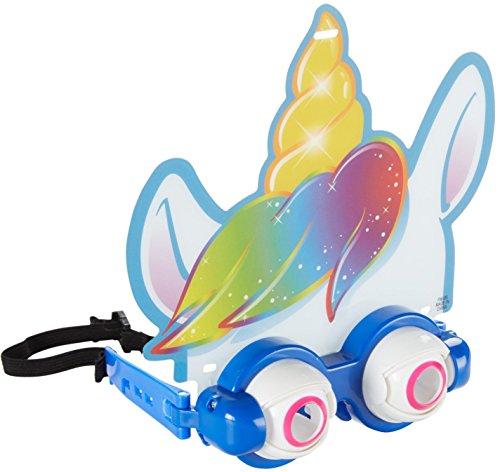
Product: Fisher-Price Blonkers, Unicorn
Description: Show off your best blonkers look with blonkers.
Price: $3.37
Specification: ProductDimensions:2.4x7.9x6.3inches|ItemWeight:3.2ounces|ShippingWeight:3.2ounces(Viewshippingratesandpolicies)|ASIN:B07D8L7XWV|Itemmodelnumber:FWJ85|Manufacturerrecommendedage:4-8years